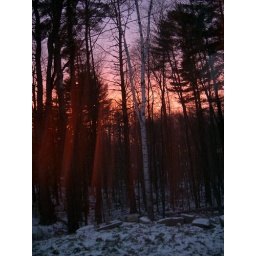
Sunset out the office window of Windhaven, in our renovated barn &amp;amp; farmhouse, New Hampshire.